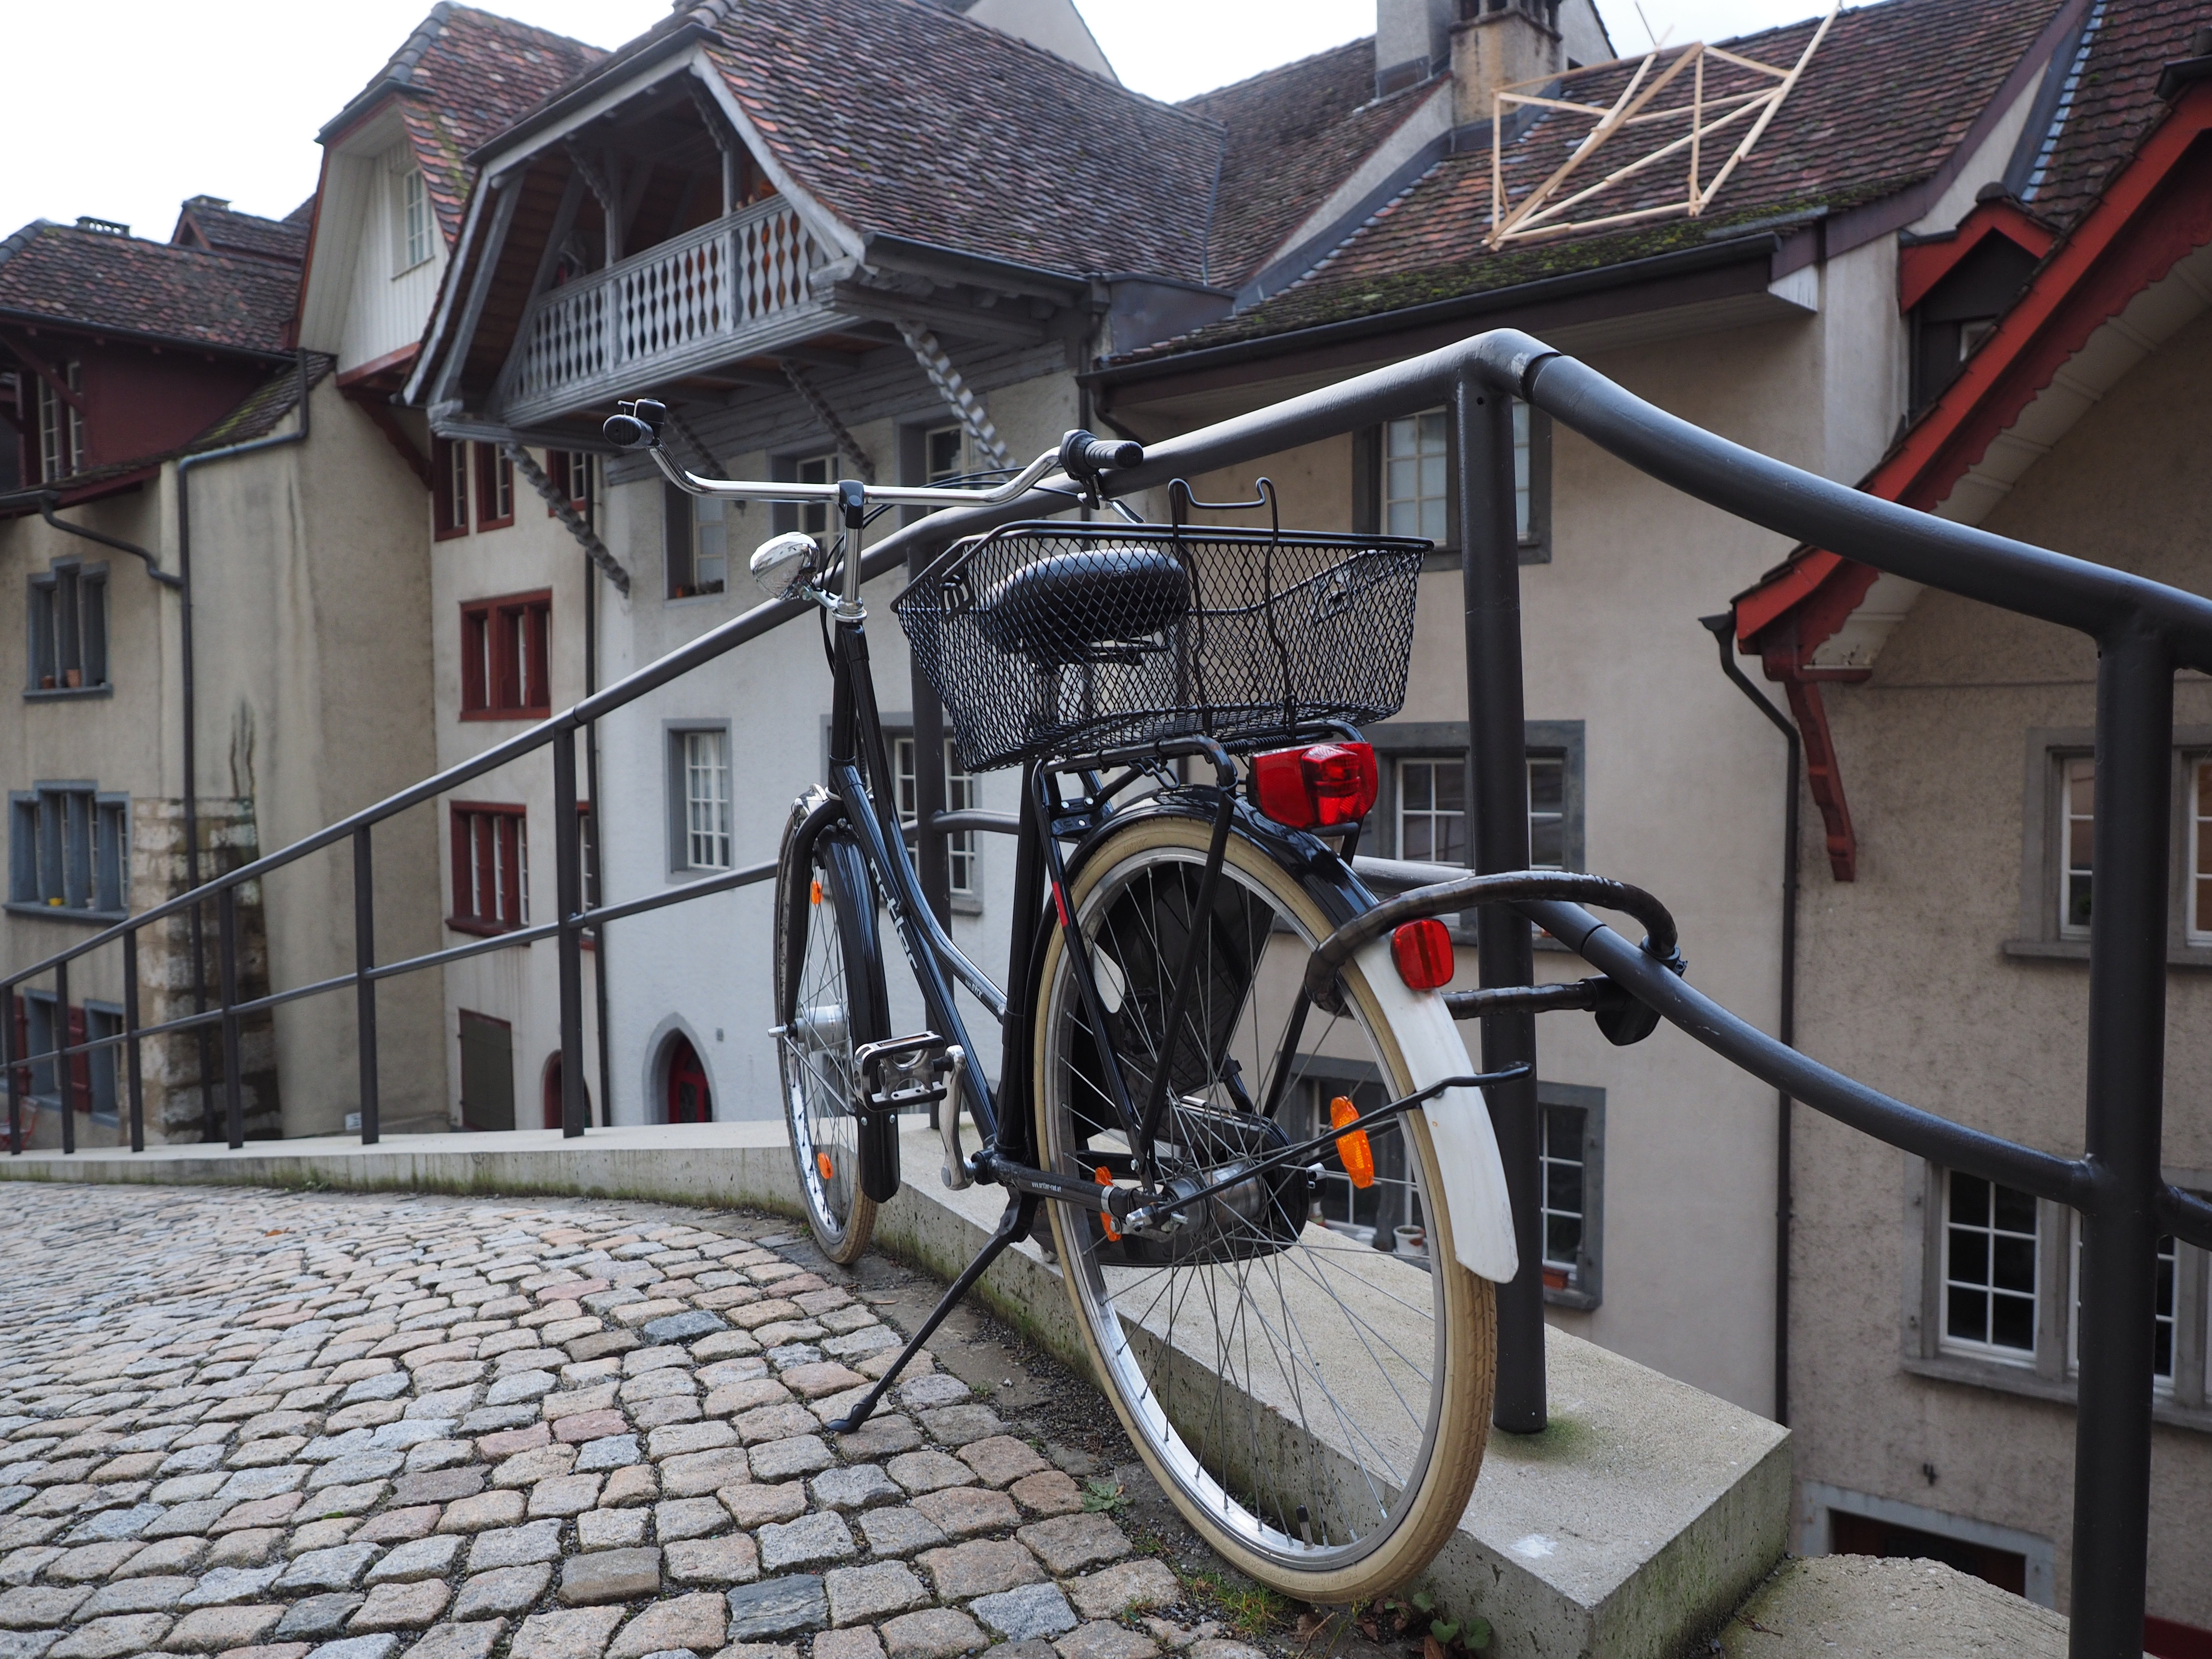
road, wheel, bicycle, bike, city, transport, vehicle, basket, cycle, sports equipment, mountain bike, old town, cycling, means of transport, bicycle basket, aarau, bike lock, stadtrad, affiliated, radkorb